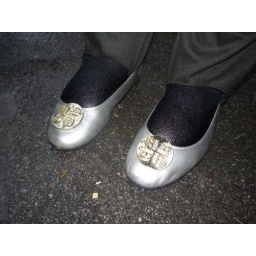
Lara wet its silver ballerina in backyard. She wear black knee socks.